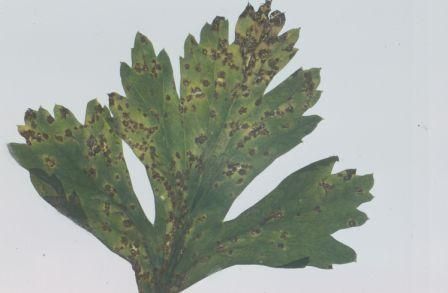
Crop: unknown
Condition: celery_early_blight